The Coffin Ship

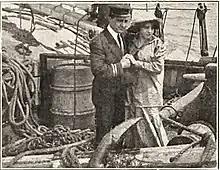

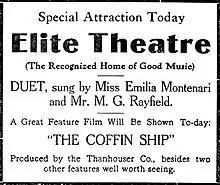
Newspaper advertisement for the "Great Feature Film" in Pensacola, Florida in June 1911

The Coffin Ship is a 1911 American silent film, a nautical melodrama produced by the Thanhouser Company of New Rochelle, New York. Featuring William Garwood in a starring role, the identities of the motion picture's other two principal cast members remain undetermined.